15th Special Operations Squadron

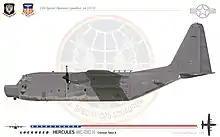
MC130H

The 15th Air Commando Squadron was activated for the Vietnam War at Nha Trang Air Base, South Vietnam, flying the C-130E (I) Combat Talon as part of the 14th Air Commando Wing. Combat Talon was first operational as Detachment 1, 314th Troop Carrier Wing beginning 1 September 1966, as a support unit for MACV-SOG. On 15 March 1968, the detachment was discontinued and replaced by the squadron, which became the 15th Special Operations Squadron on 1 August 1968. In Vietnam, the aircraft was used to drop leaflets over North Vietnam Army positions, and to insert and resupply special forces and indigenous units into hostile territory throughout Southeast Asia. Combat Talon crews operated unescorted at low altitudes and at night. It saw combat and performed special operations missions until 31 October 1970, when it was inactivated. The unit was consolidated with the 15th Antisubmarine Squadron and the 15th Bombardment Squadron in September 1985.